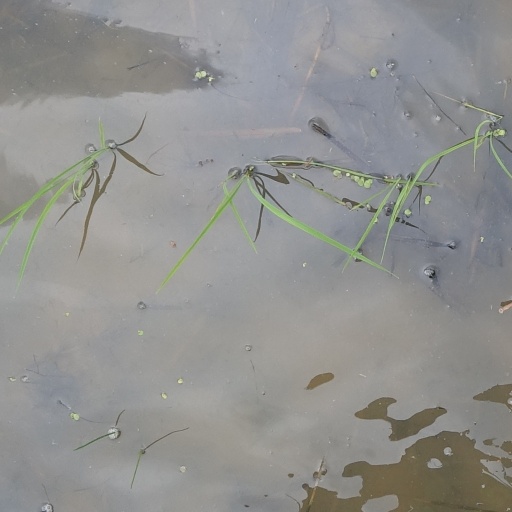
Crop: rice